J. Deepan Chakkravarthy

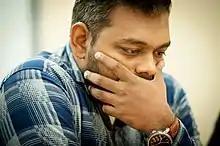
Chakkravarthy in 2016

J. Deepan Chakkravarthy (born 3 June 1987) is an Indian chess player. He was awarded the title Grandmaster by FIDE in 2006.